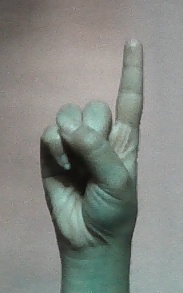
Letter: bb